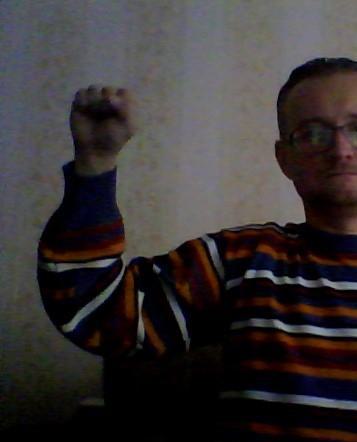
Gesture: fist